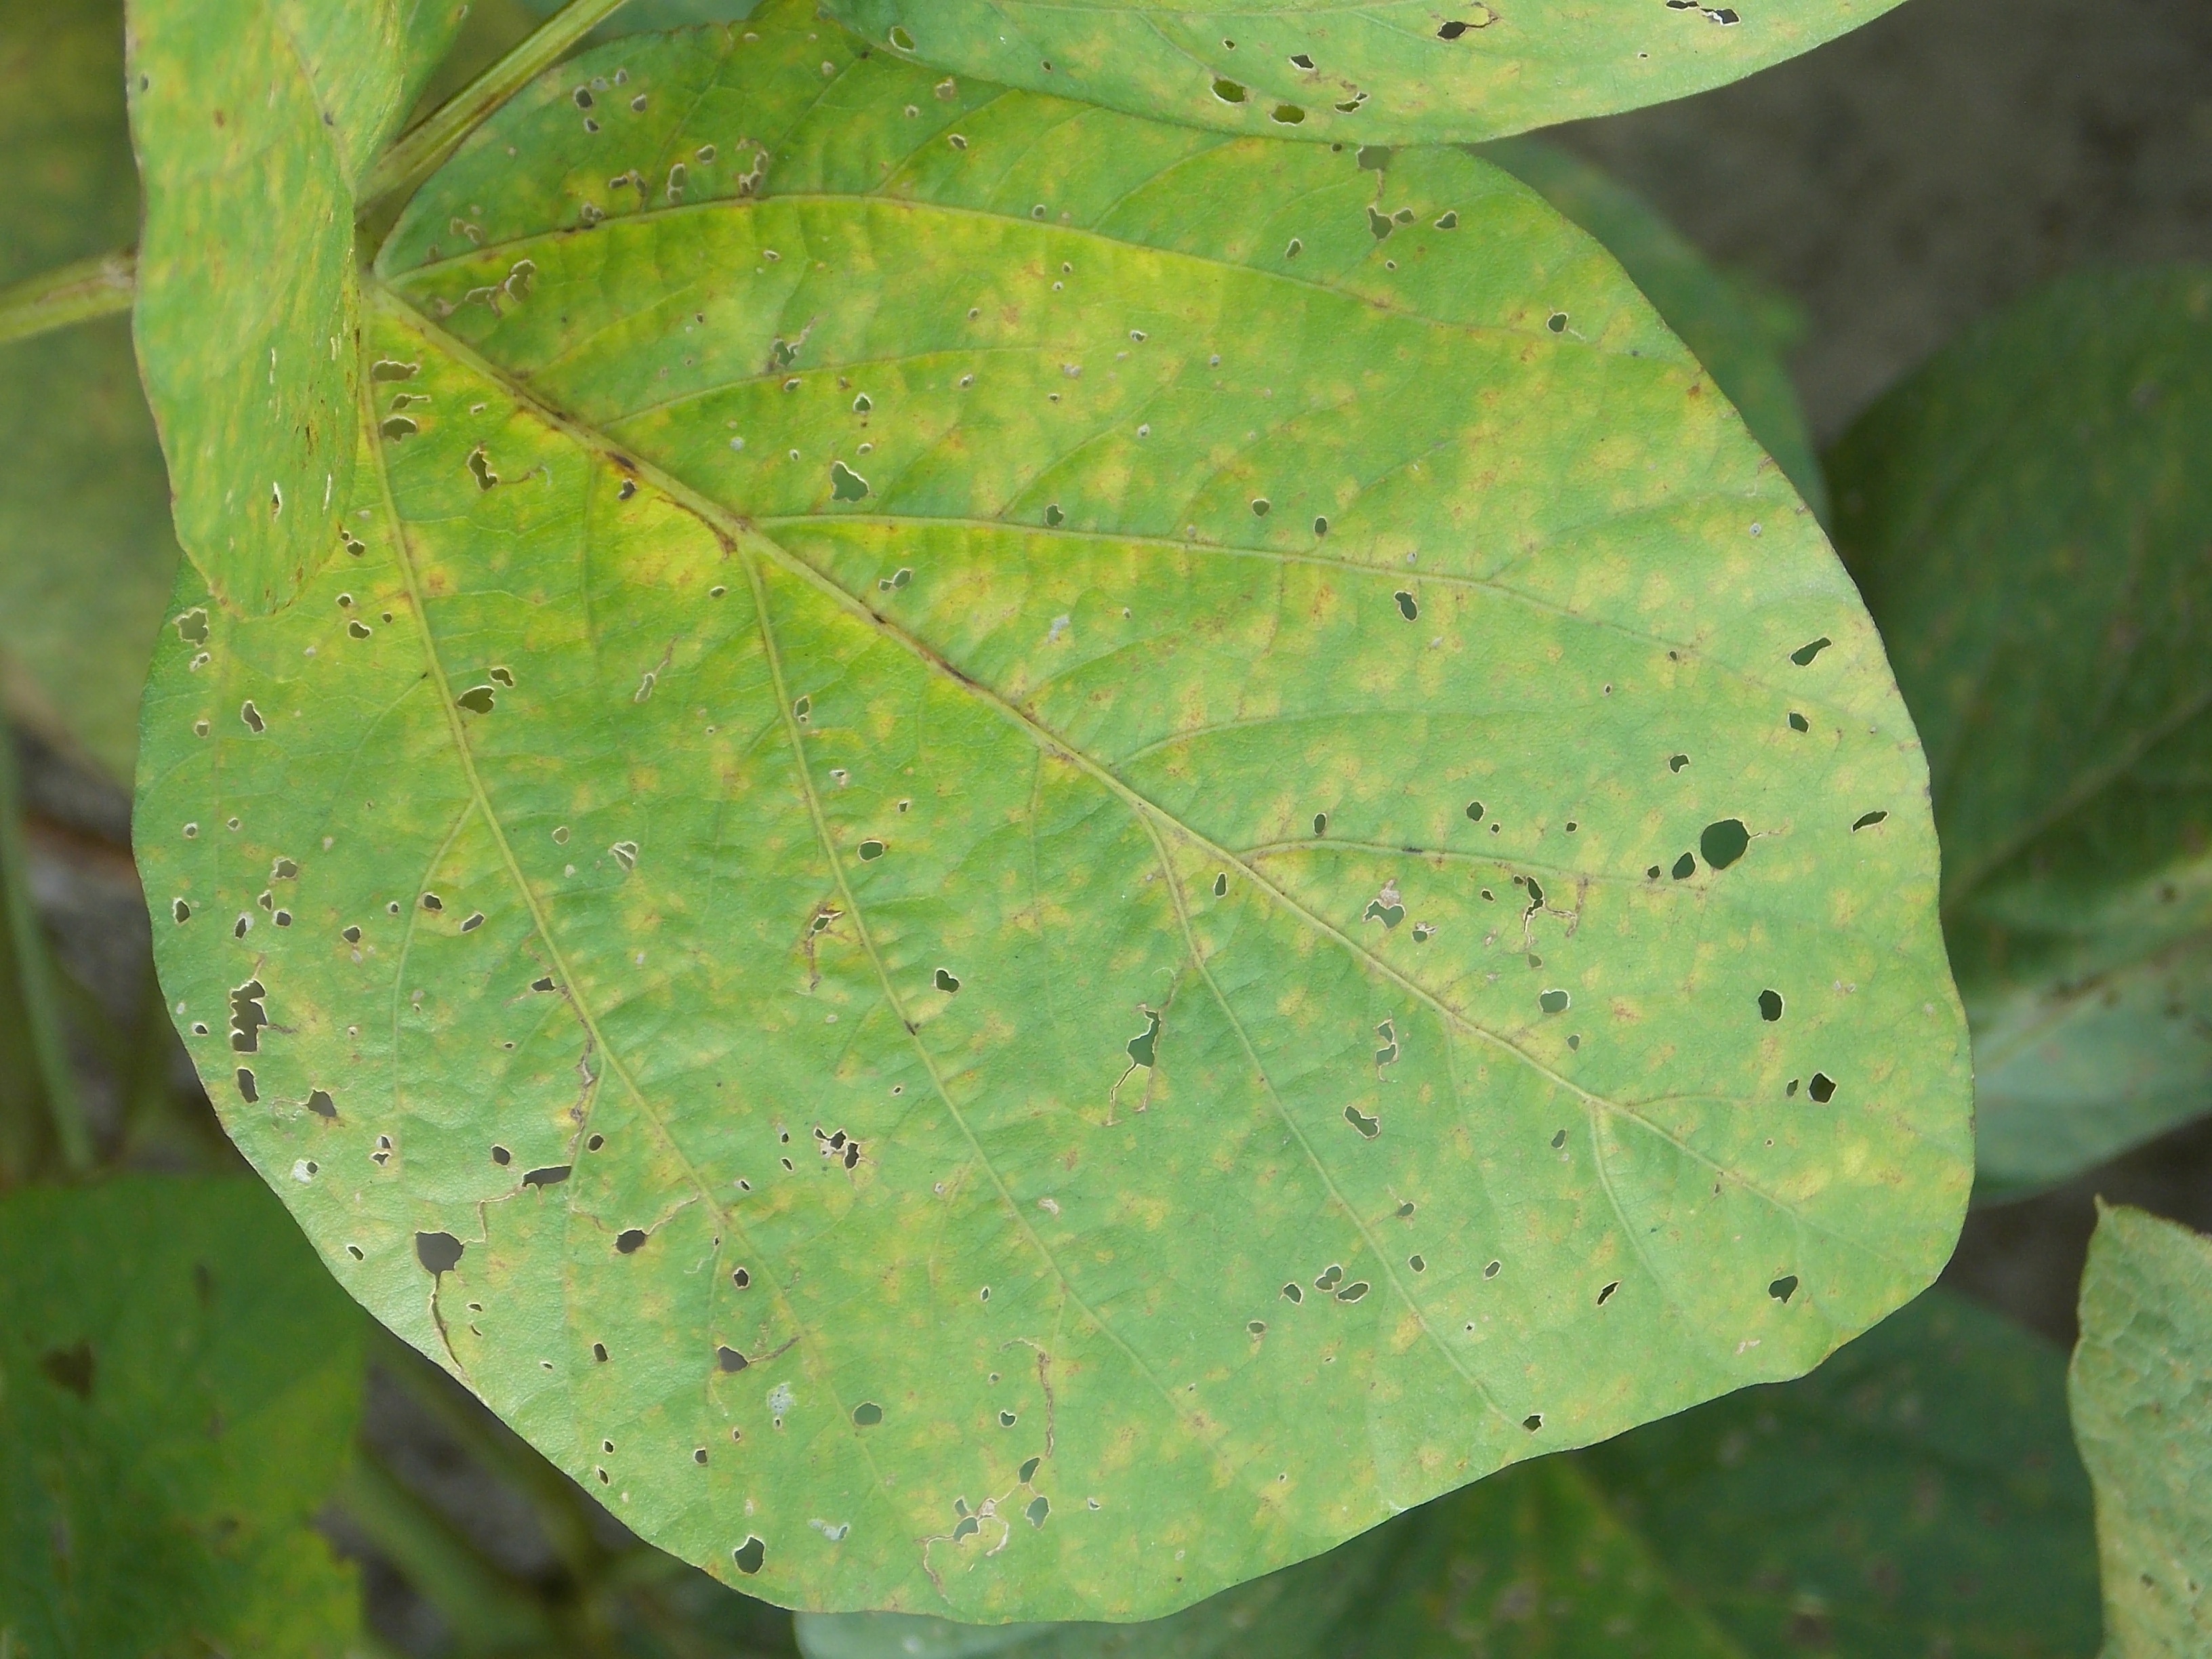
Label: Disease